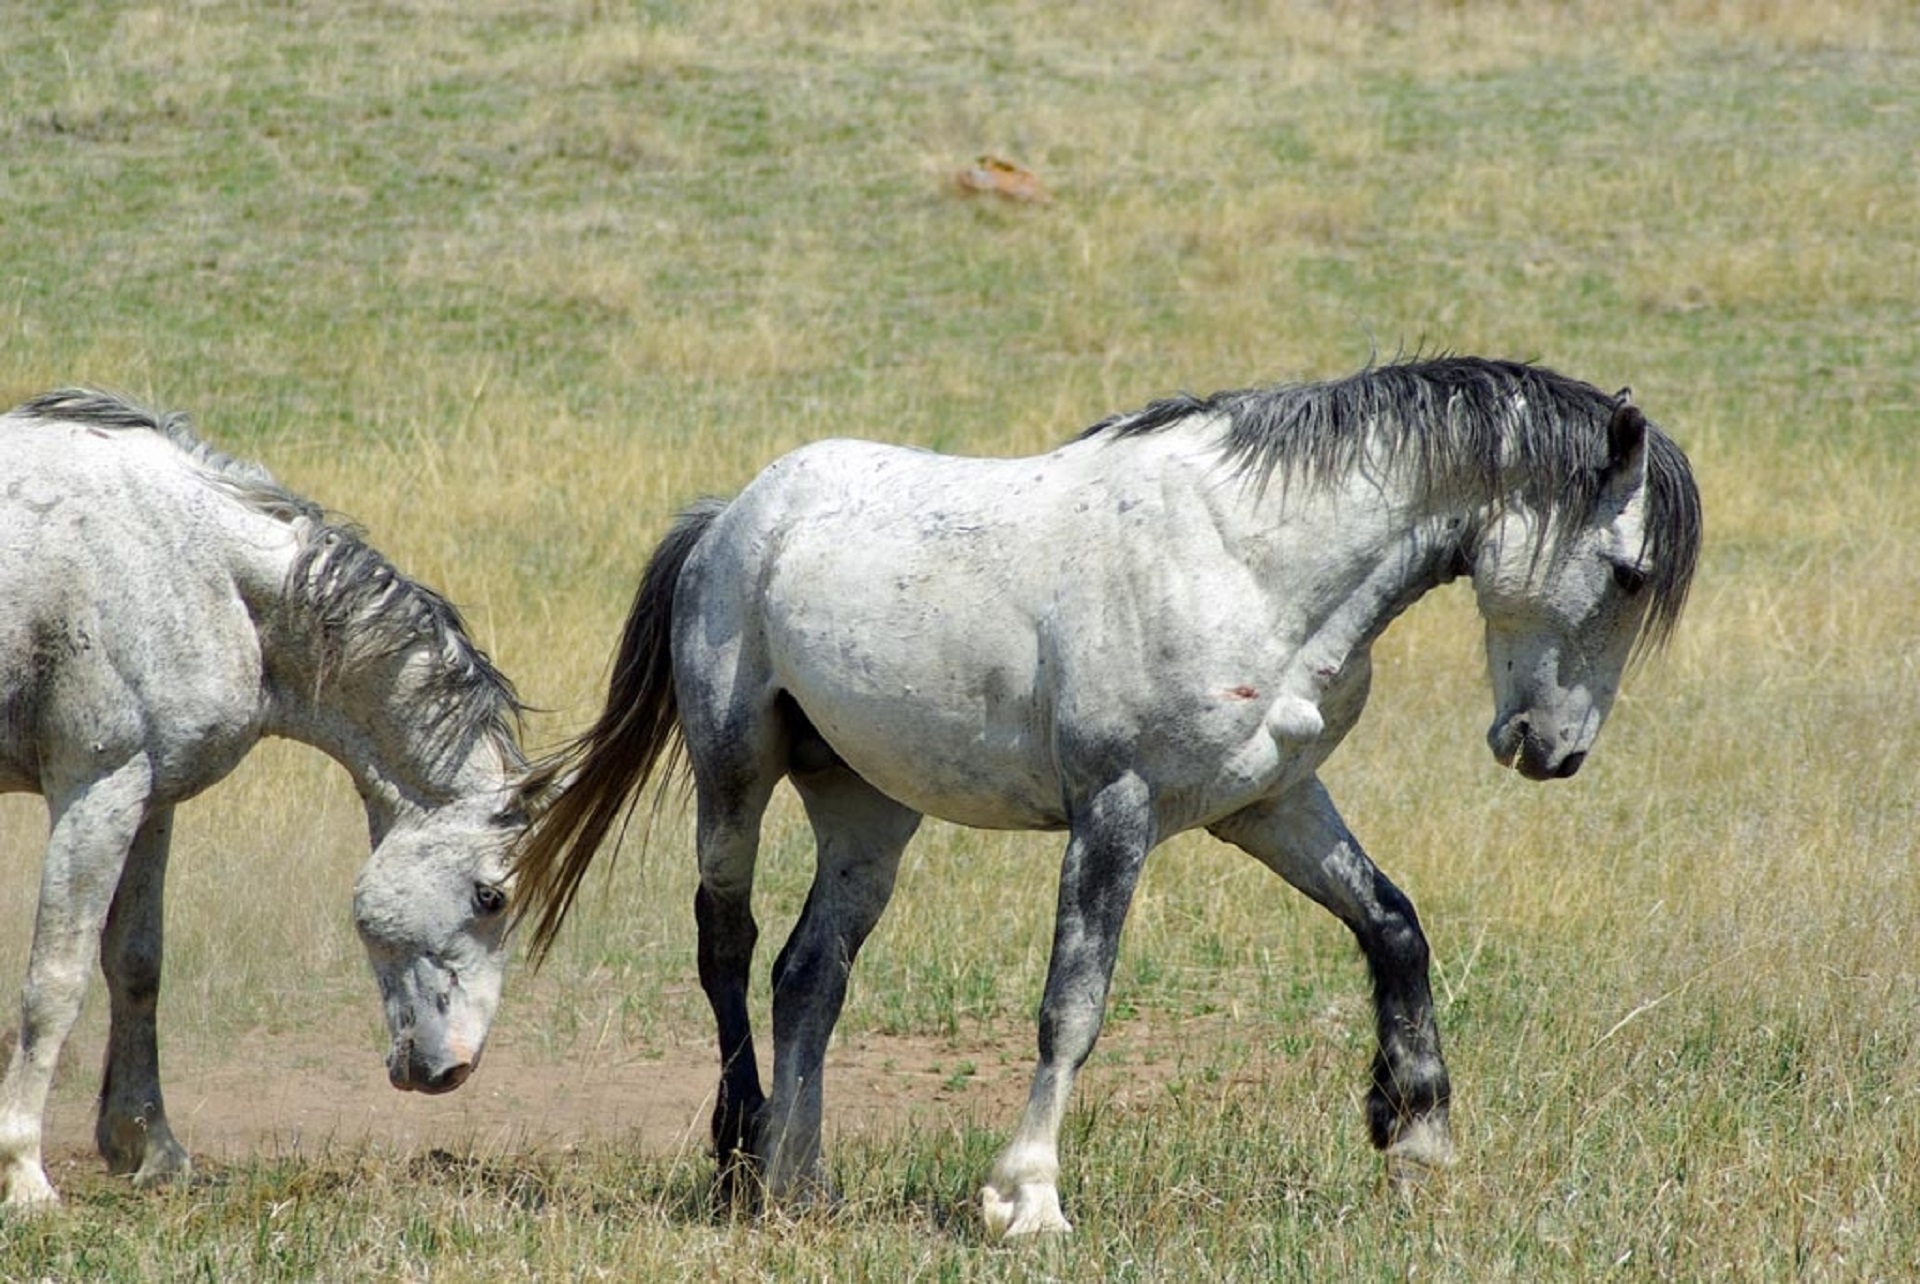
landscape, walking, panorama, range, wildlife, wild, herd, pasture, grazing, horse, mammal, stallion, mane, fauna, animals, vertebrate, mare, foal, colt, pack animal, feral horses, horse like mammal, mustang horse